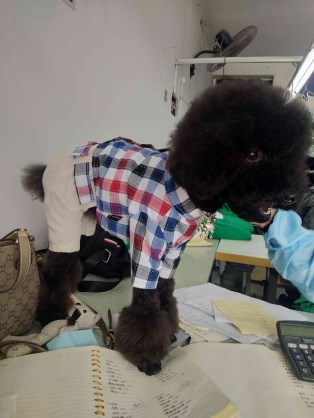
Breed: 7449-n000128-teddy